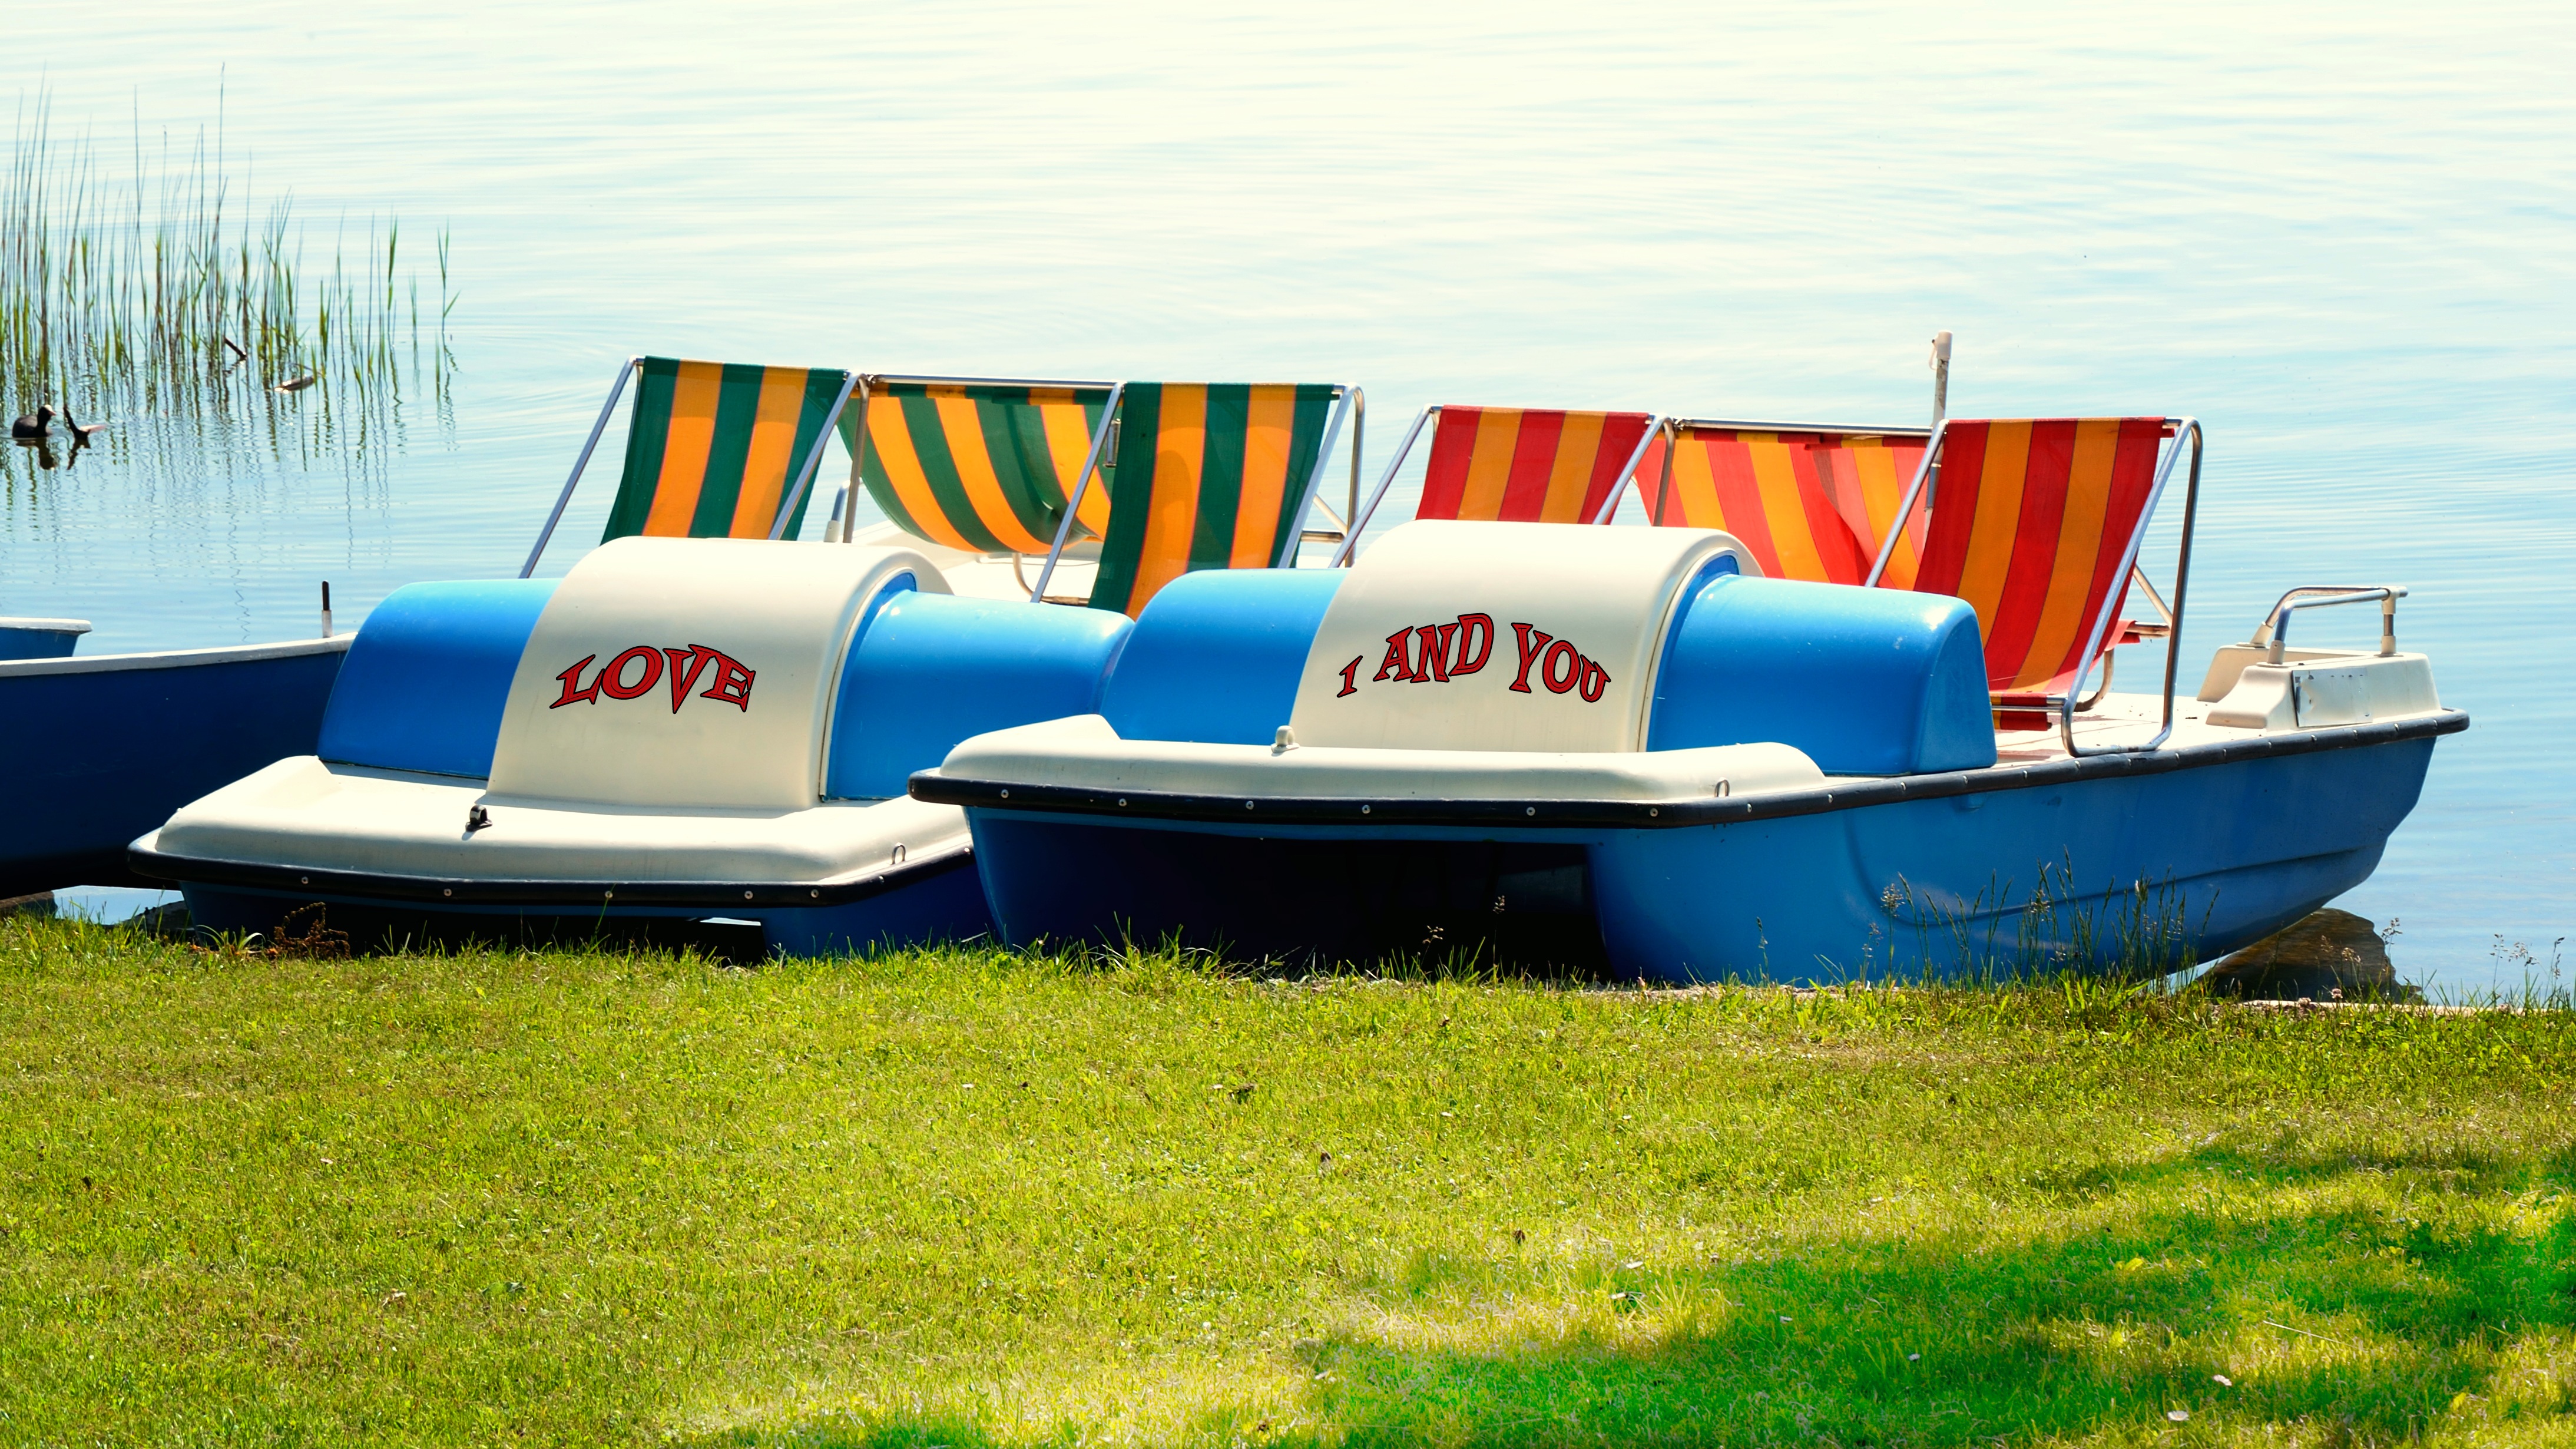
water, boat, lake, summer, boot, love, vehicle, symbol, color, holiday, colorful, together, leisure, motorboat, watercraft, ecosystem, dinghy, pedal boats, skiff, watercraft rowing